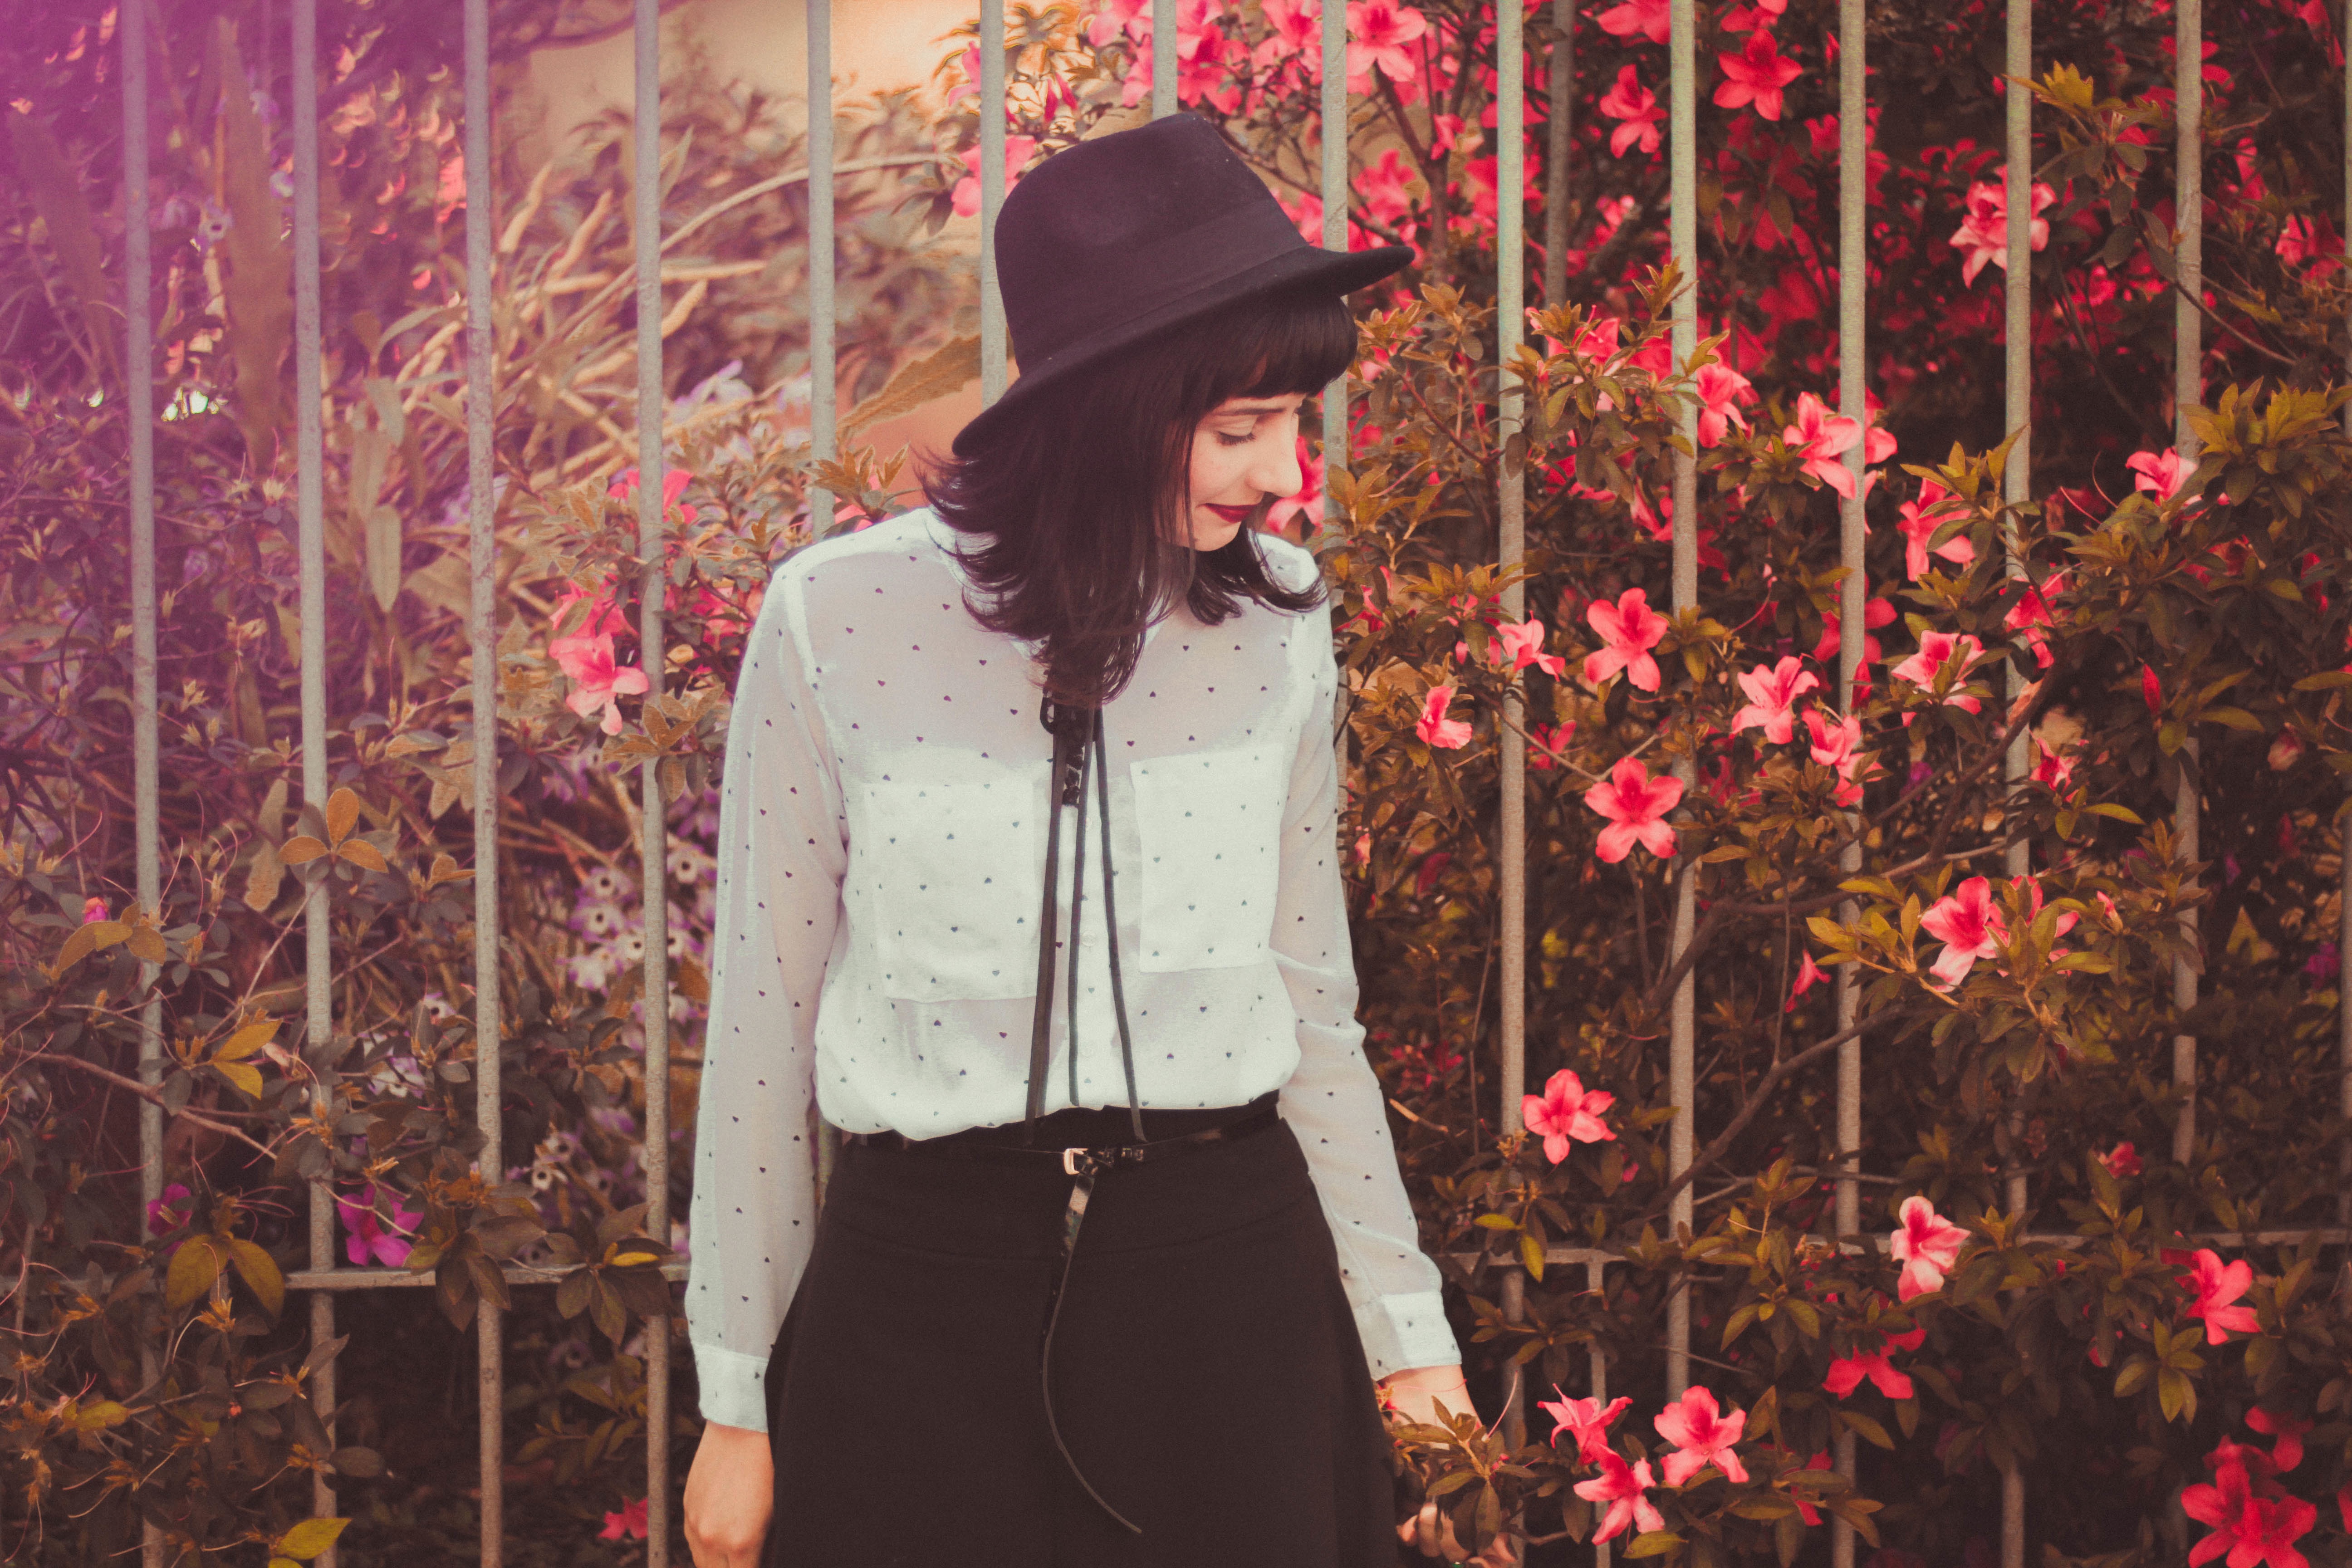
flower, spring, red, color, autumn, fashion